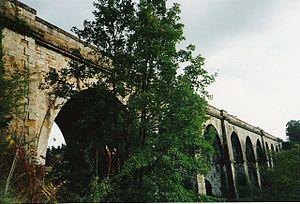
Le Viaduc de Saint-Julien de Cassagnas entre St Julien et Salindres. Photo prise par Vpe en juin 2006. photographie personnelle, si vous voulez utiliser cette image, merci d'en indiquer la source.
La ligne Alès-Bessèges est une relation ferroviaire longue de 32 kilomètres qui relie Alès à Bessèges, entièrement dans le département du Gard. Elle est intimement liée à l'histoire de l'extraction du charbon dans les Cévennes.
Saint-Julien-de-Cassagnas est une commune française située dans le département du Gard, en région Occitanie.